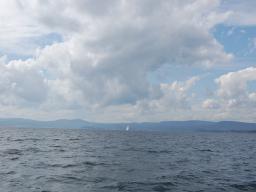
Label: Background_without_leaves